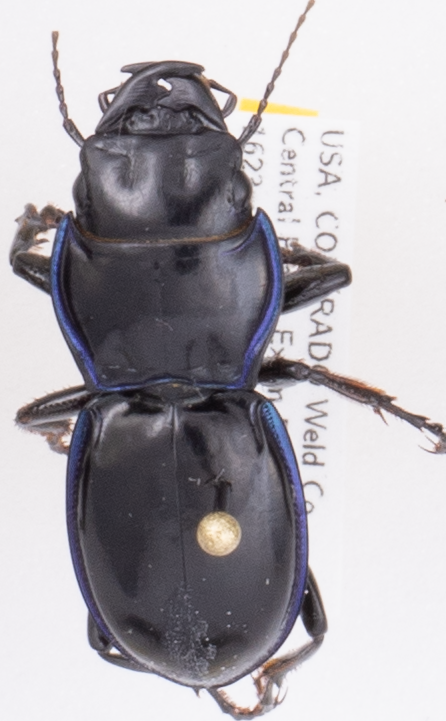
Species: Pasimachus elongatus
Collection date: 2018-06-21
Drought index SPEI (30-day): -0.572
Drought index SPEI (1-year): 0.128
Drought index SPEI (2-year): -0.288